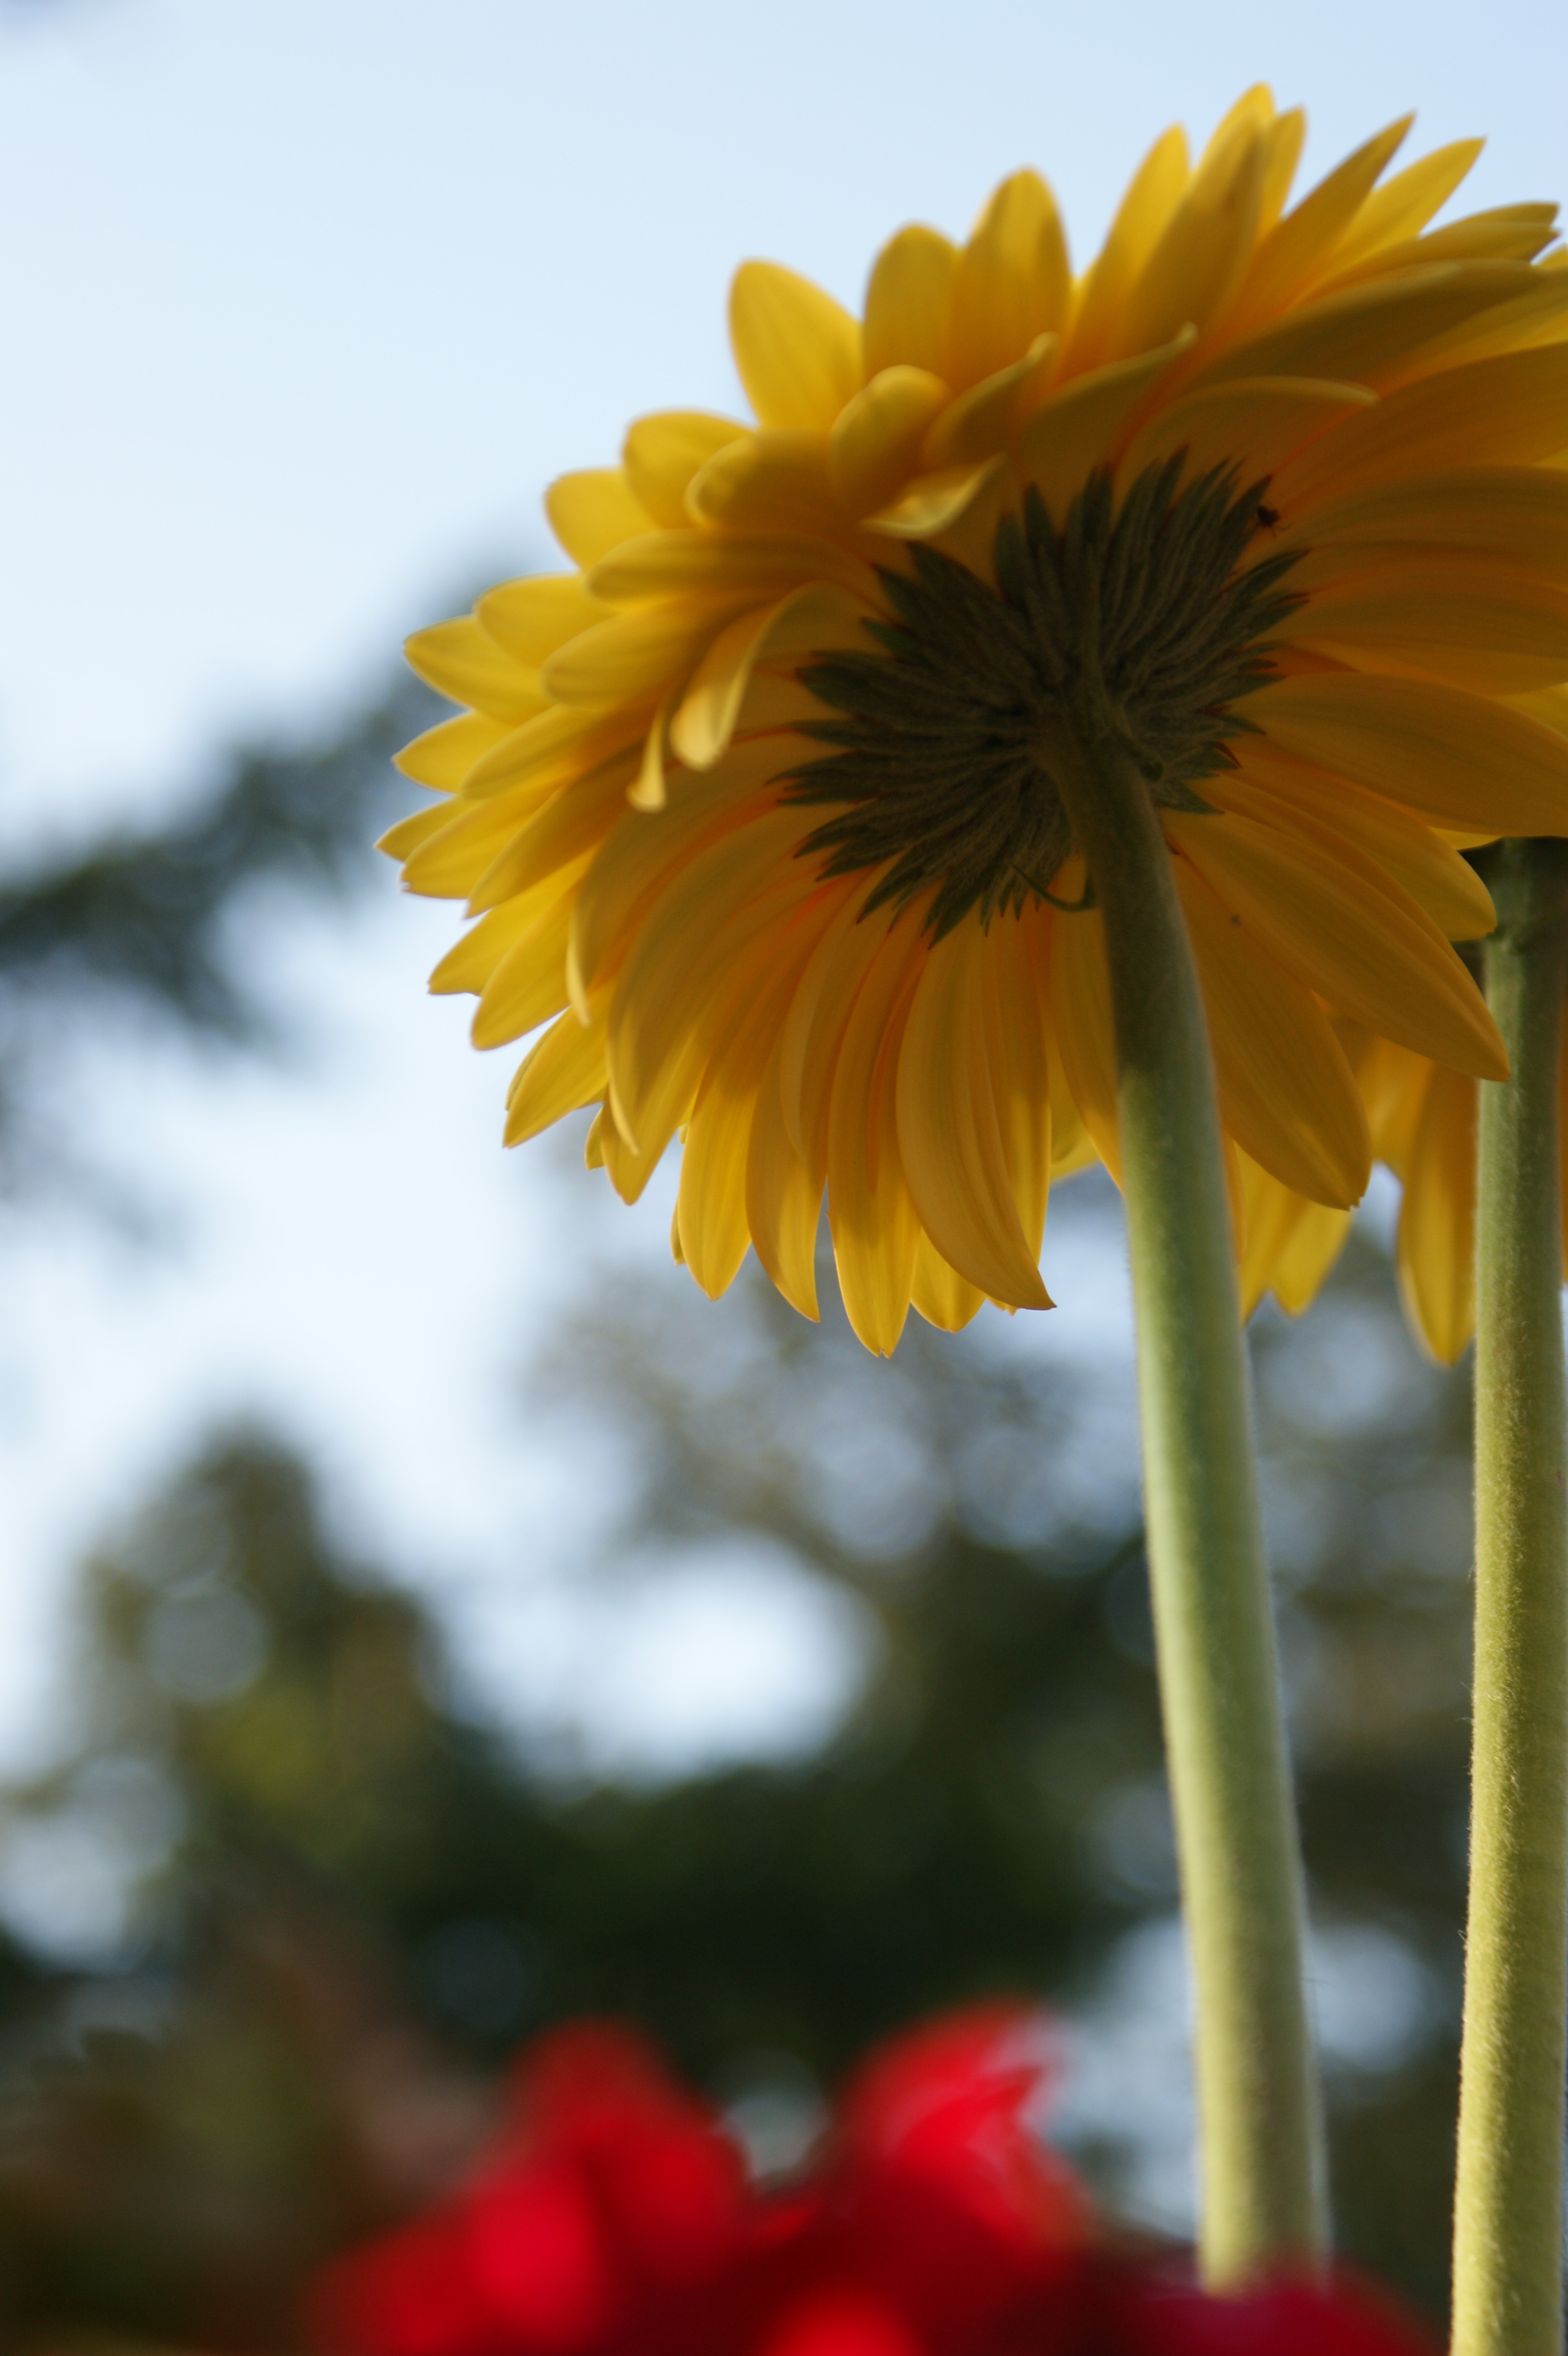
nature, plant, field, leaf, flower, petal, bloom, floral, daisy, spring, autumn, botany, blooming, colorful, yellow, flora, sunflower, flowers, close up, petals, daisies, gerbera, macro photography, flowering plant, daisy family, plant stem, land plant